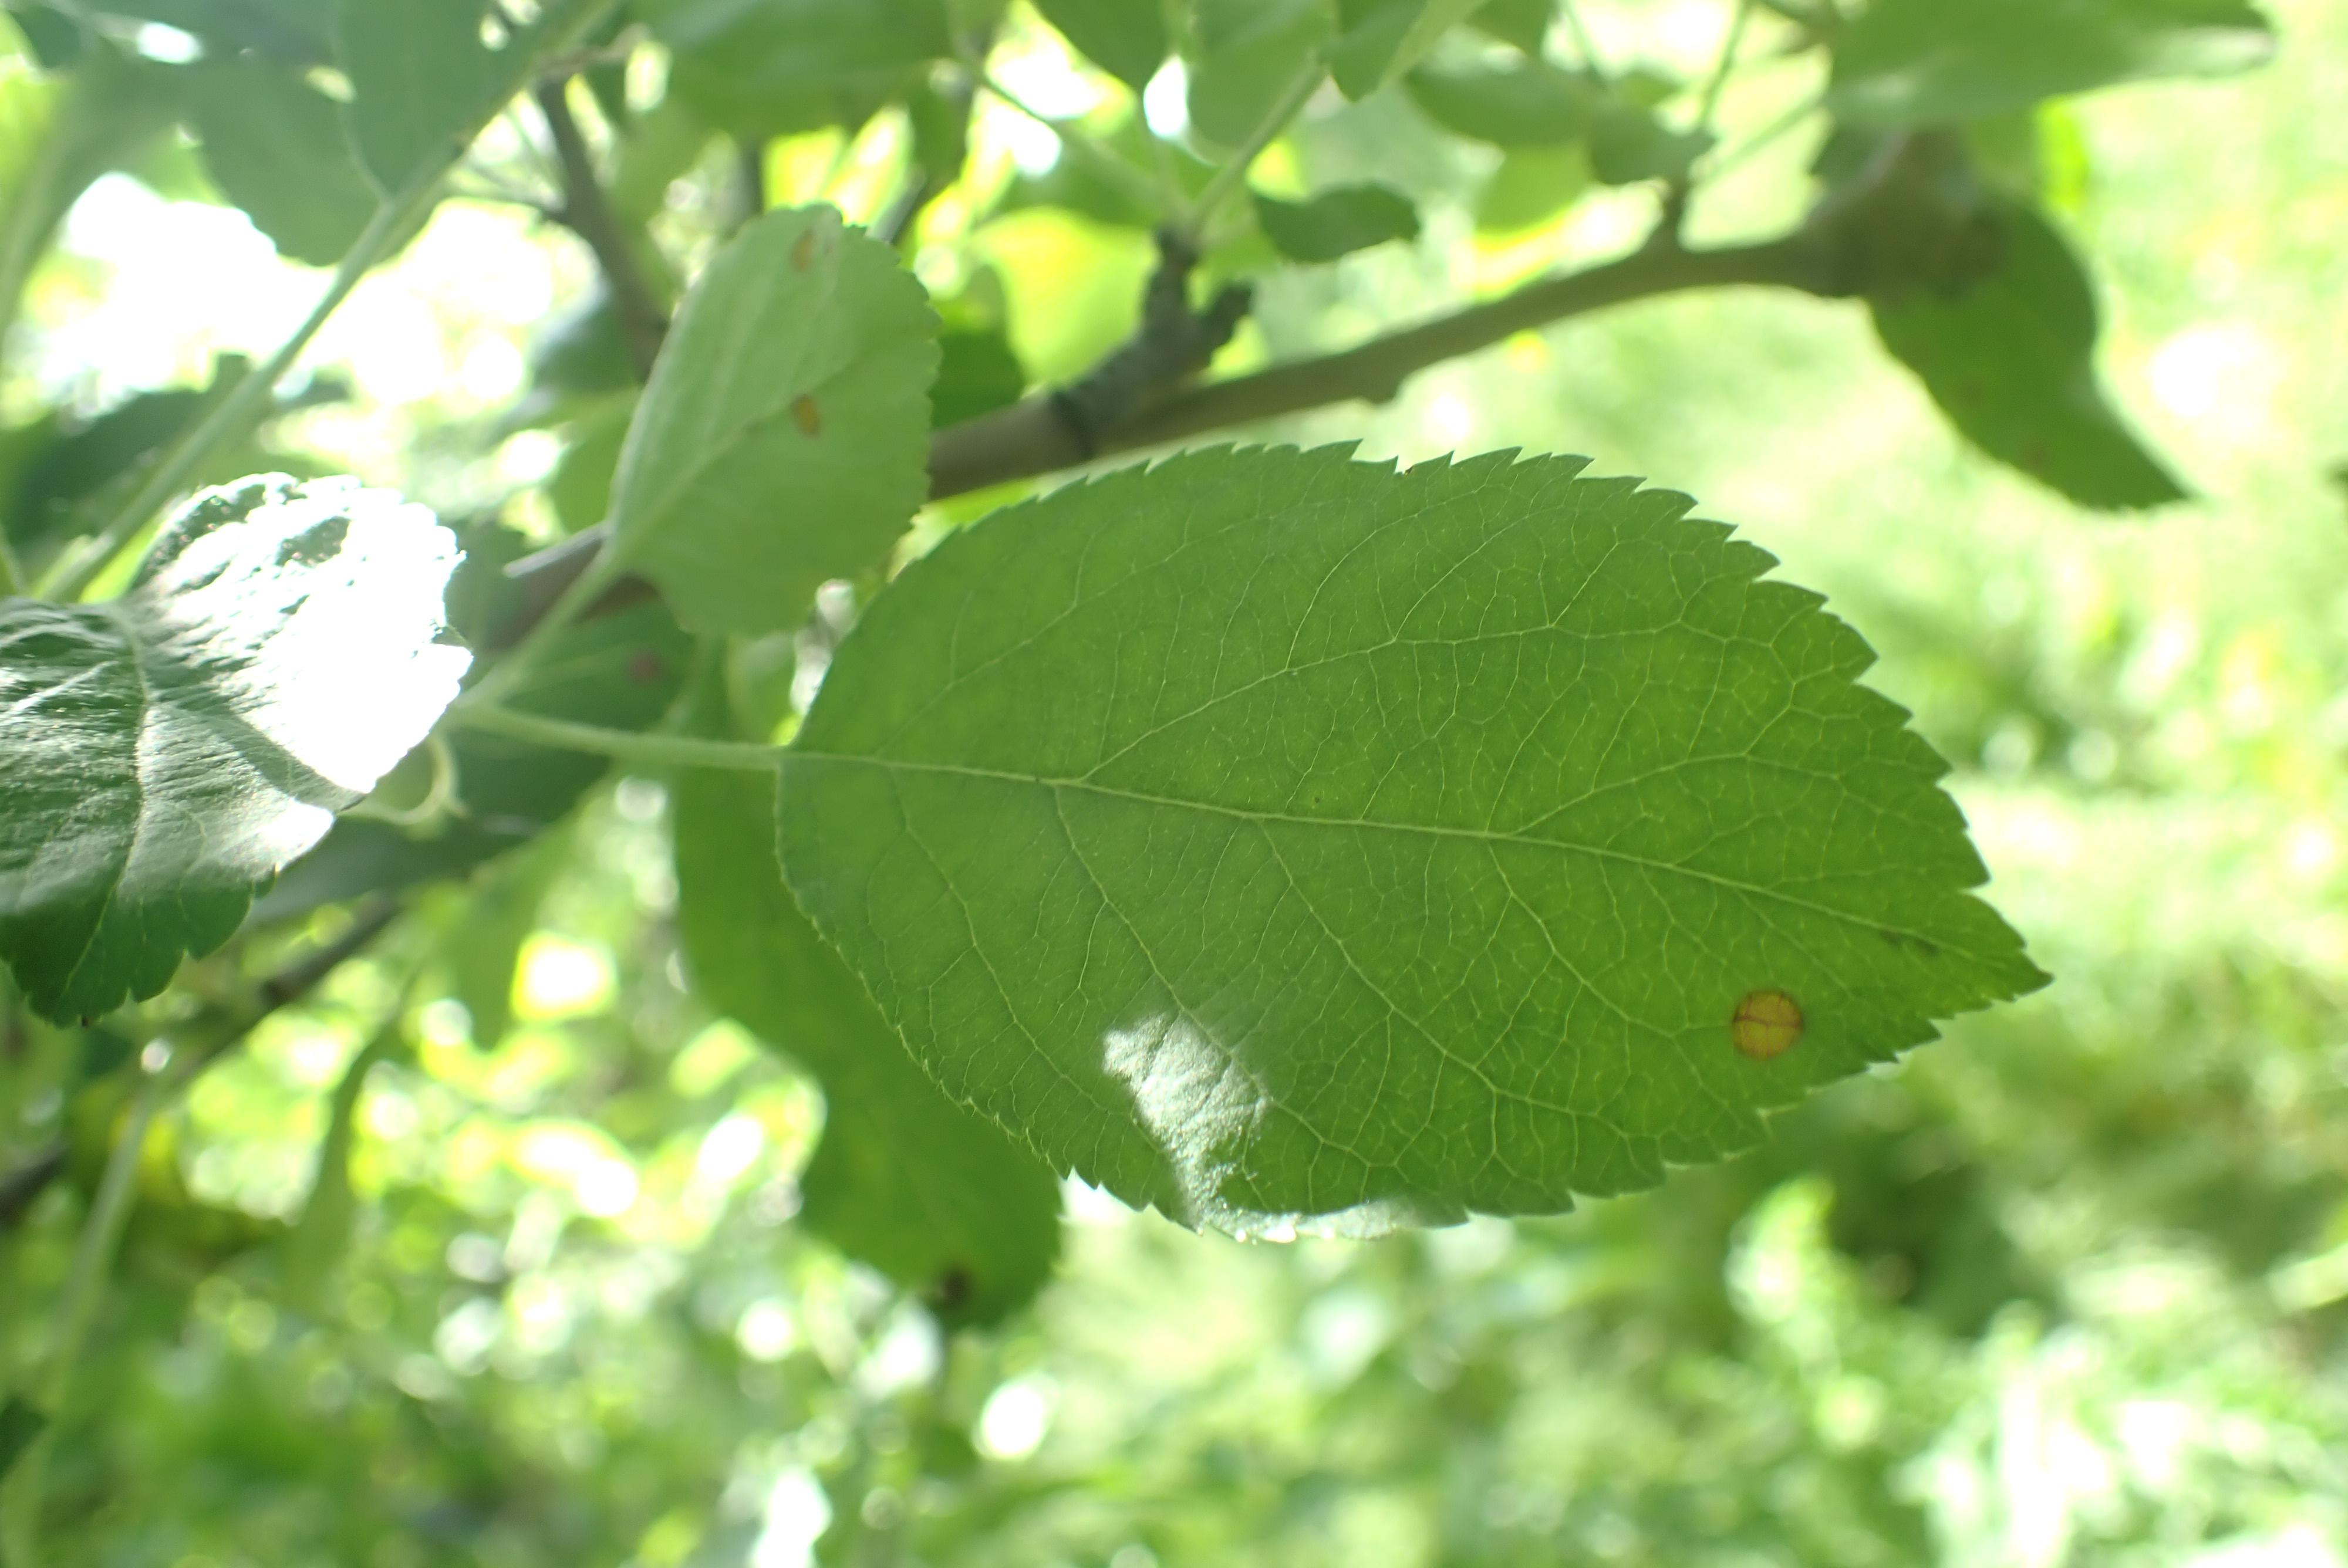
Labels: frog_eye_leaf_spot